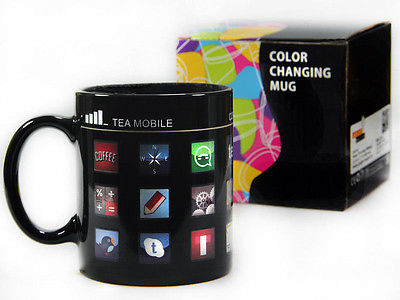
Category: mug